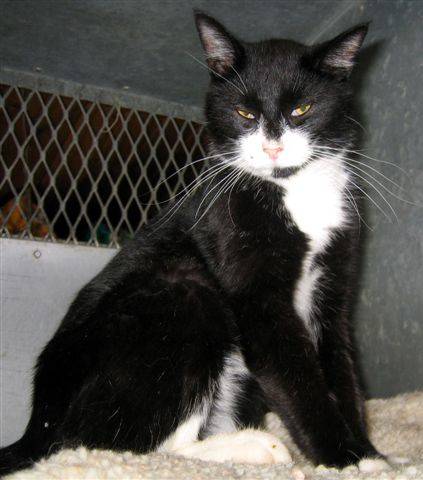
Label: cat